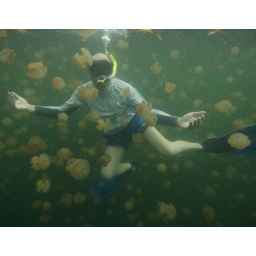
I am swimming in a Jelly fish lake